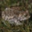
Label: frog